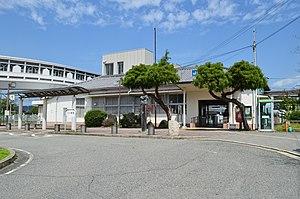
La gare de Tatsuno est une gare ferroviaire localisée dans la ville de Tatsuno, dans la préfecture de Hyōgo au Japon. La gare est exploitée par la compagnie JR West, sur la ligne Sanyō.